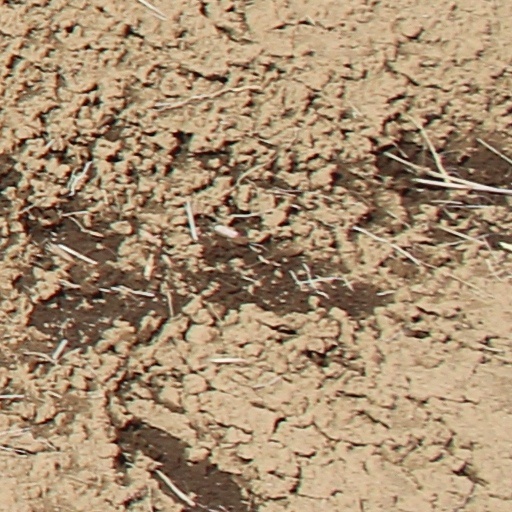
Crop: wheat